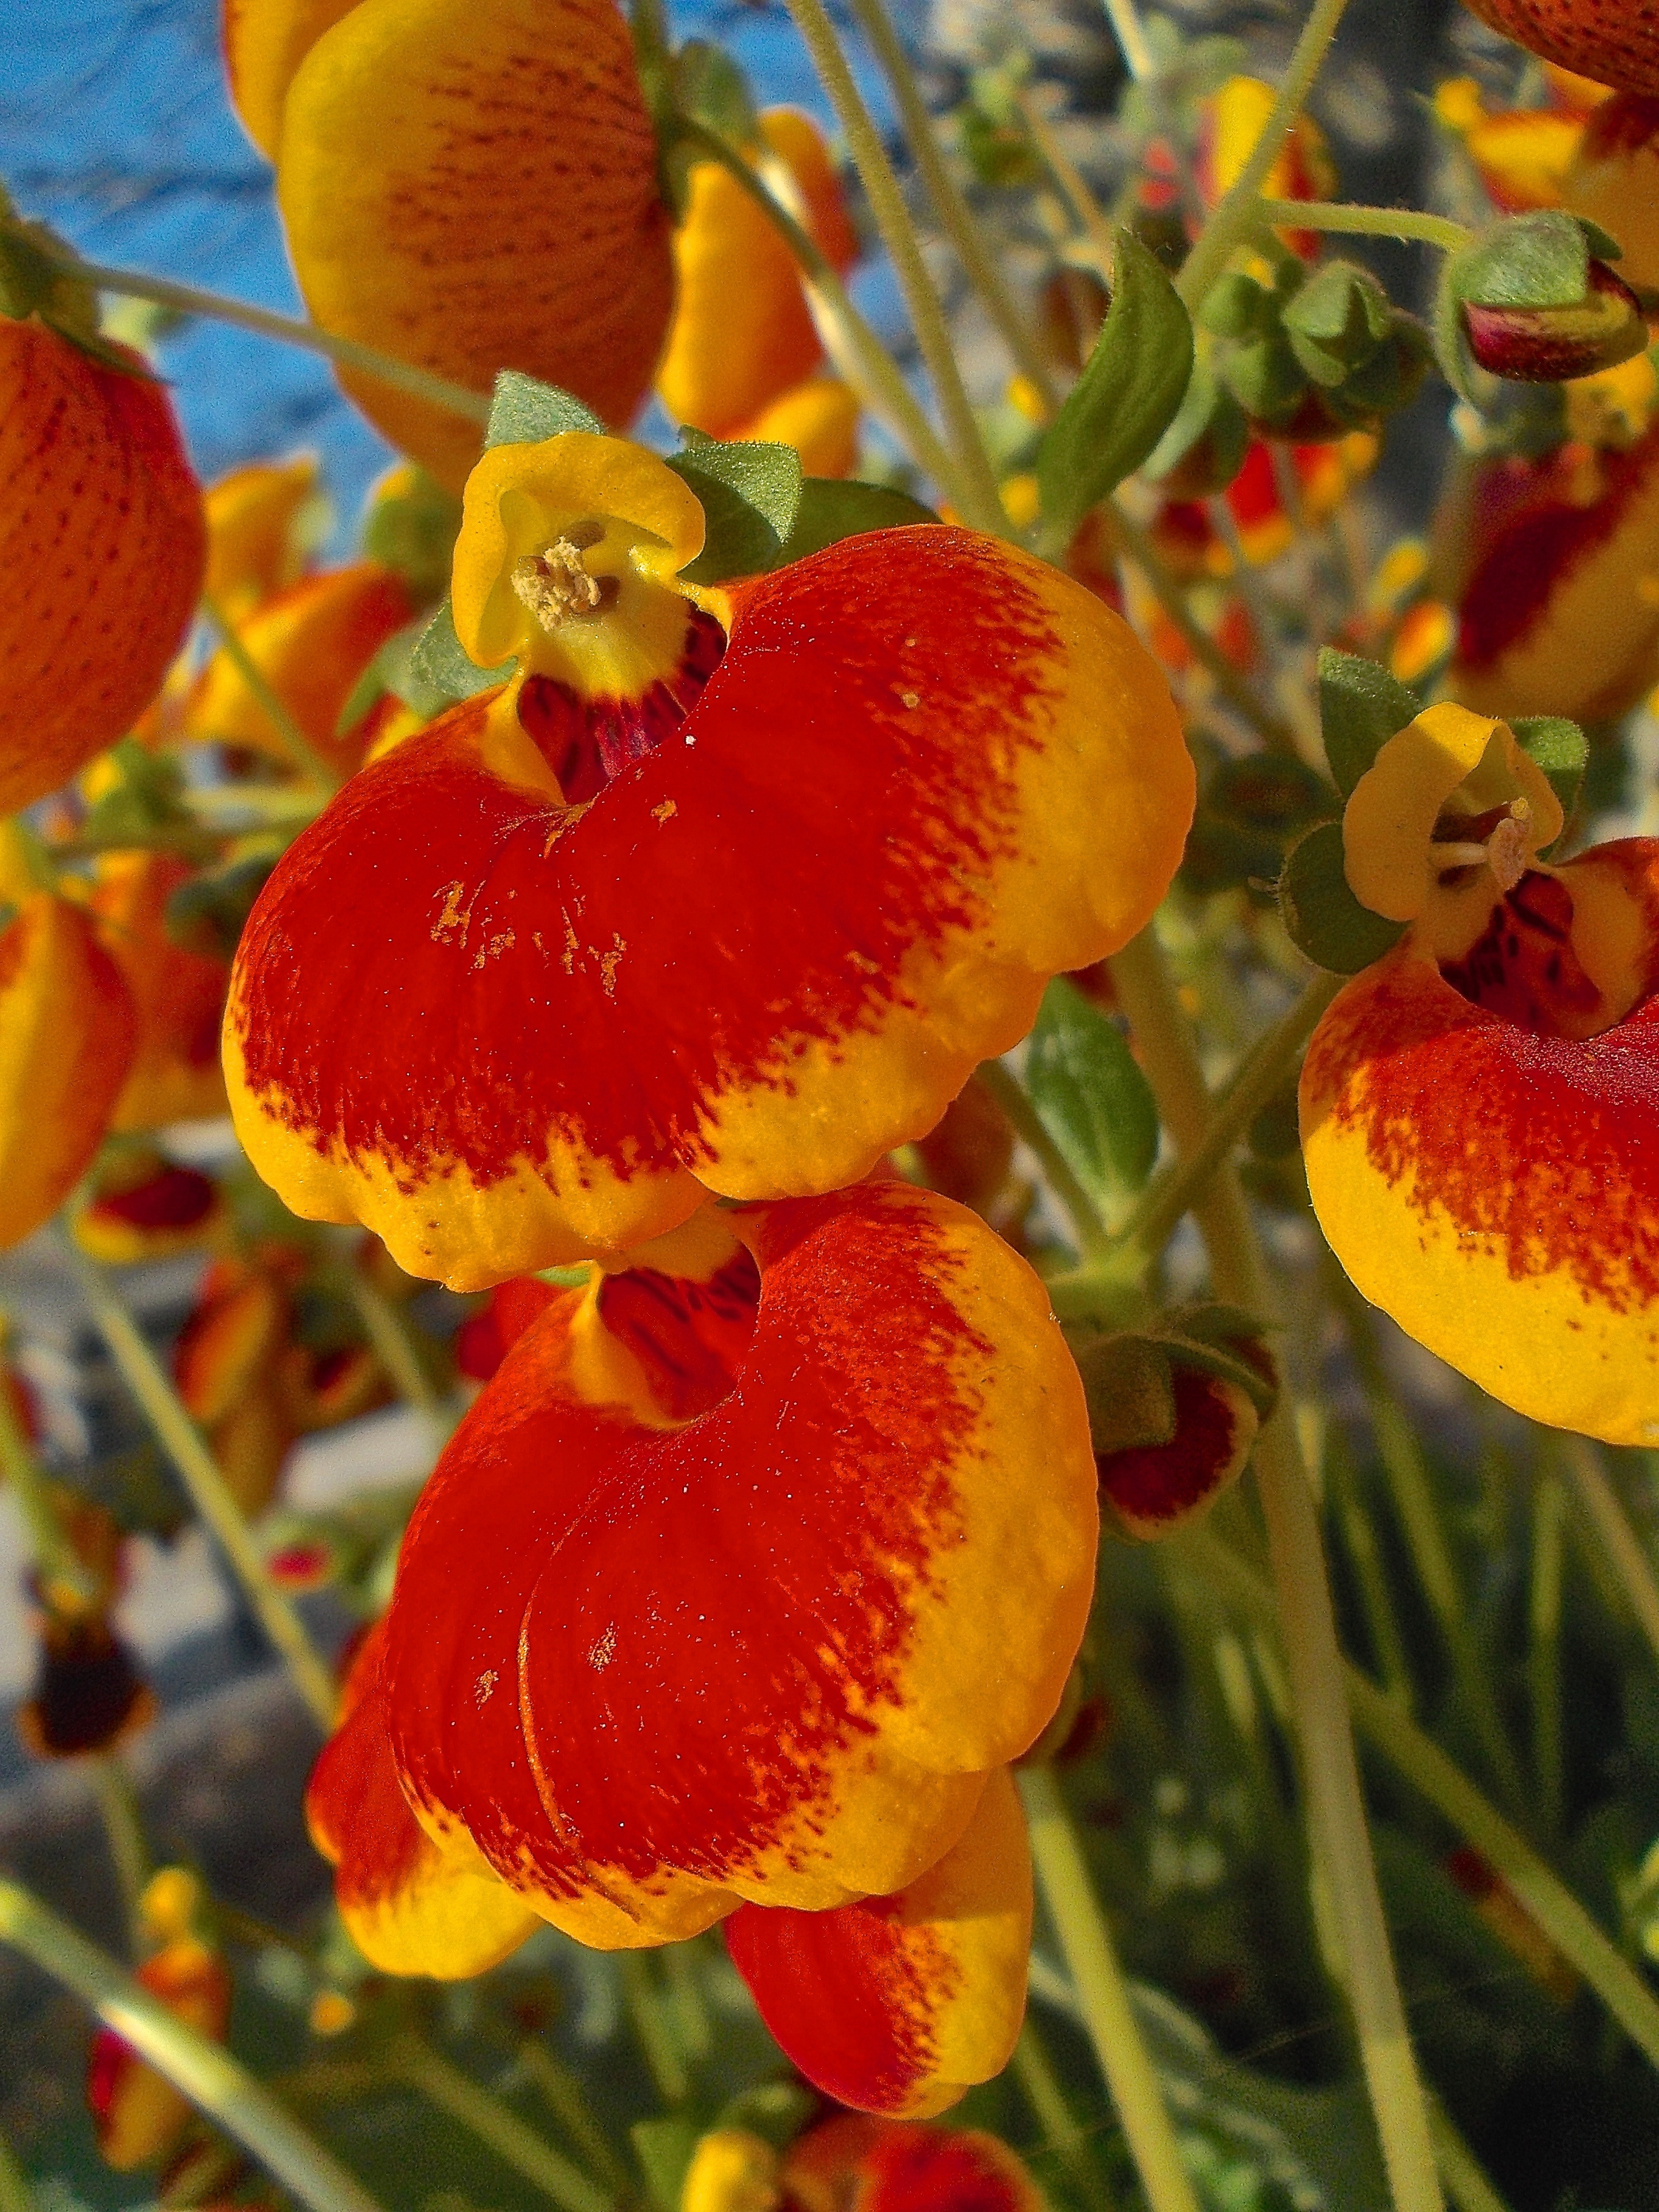
plant, flower, petal, summer, orange, red, botany, yellow, garden, flora, wildflower, flowers, macro photography, flowering plant, land plant